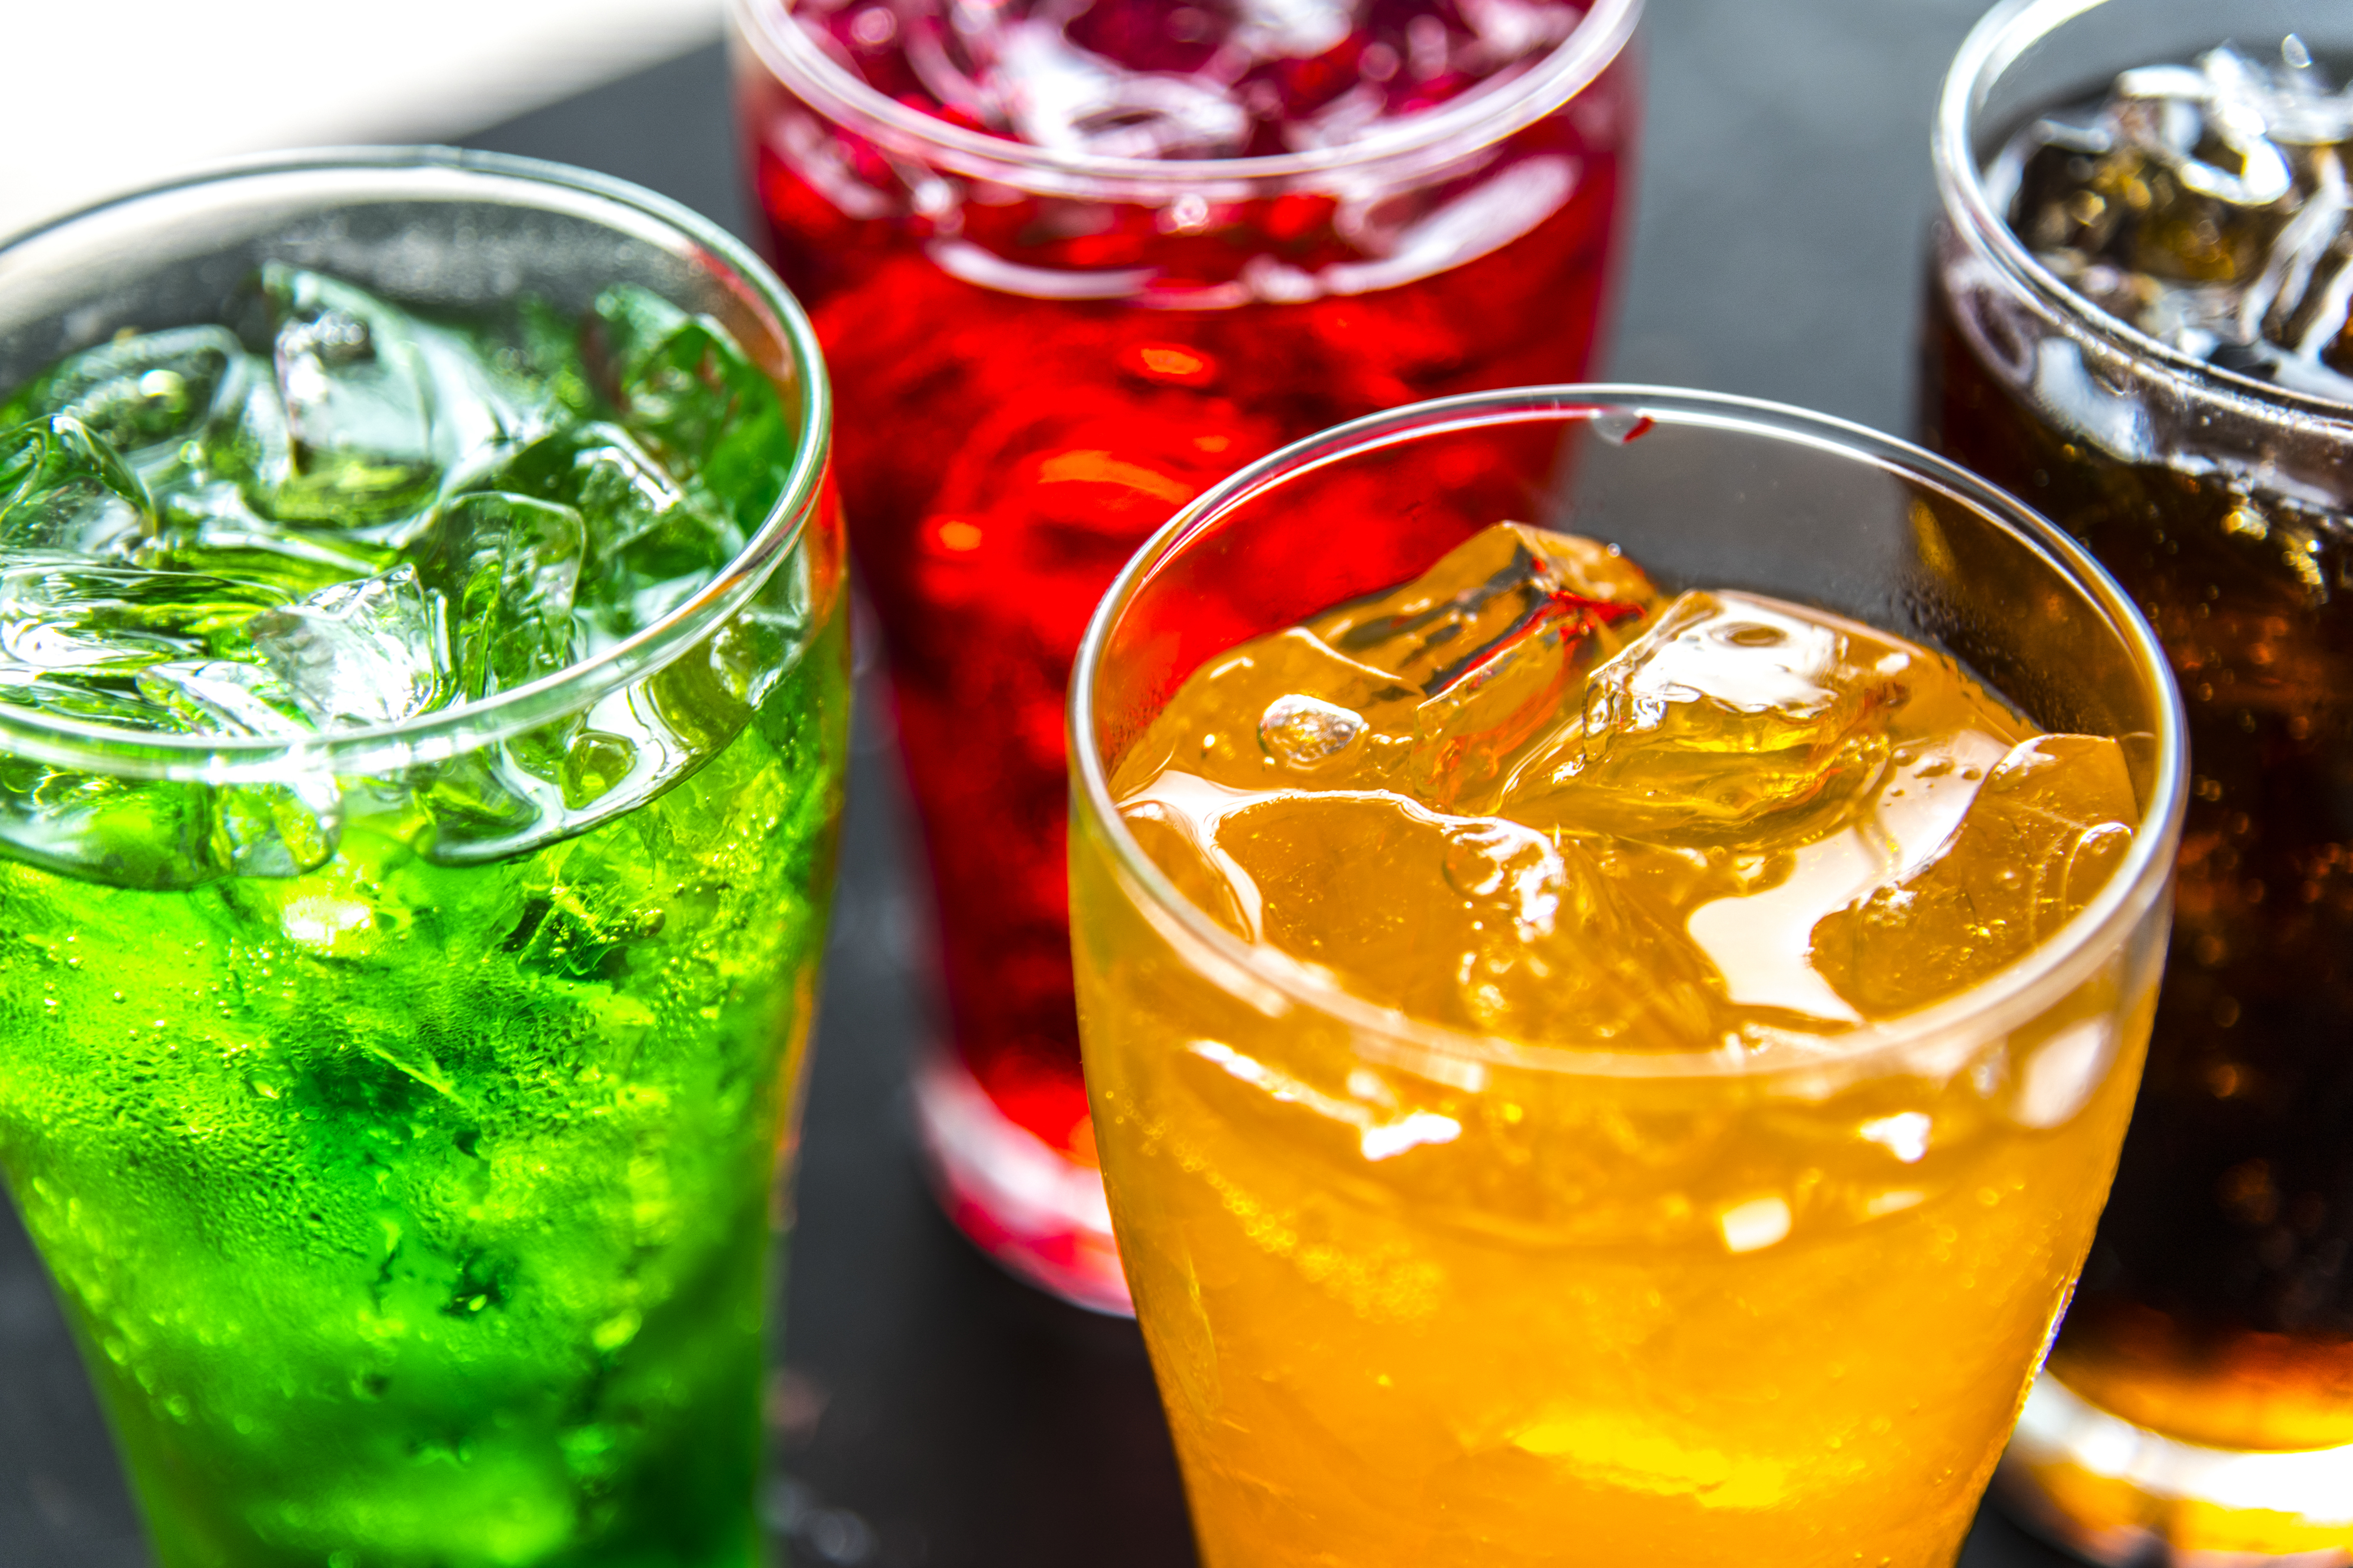
background, beverage, bubble, caffeine, carbonated, carbonated drink, carbonated water, close up, cola, cold, cold drink, colorful, dehydration, drink, drinking, fizz, fizzy, flavored, flavoring, fresh, freshness, glass, green, ice, ice cube, liquid, macro, orange, pop, red, refreshing, non alcoholic beverage, cocktail, liqueur, cuba libre, mai tai, mint julep, dark n stormy, cocktail garnish, long island iced tea, iced tea, beer cocktail, grog